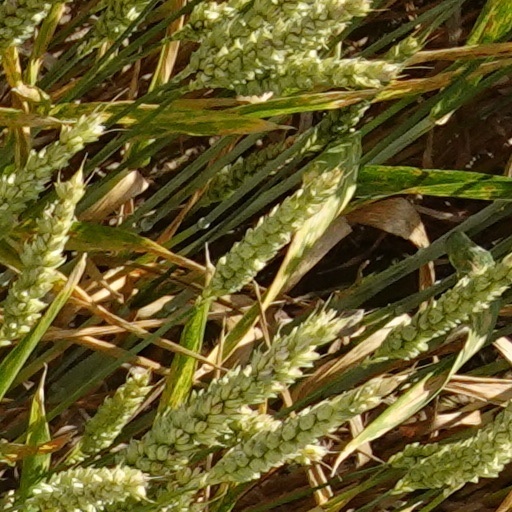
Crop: wheat